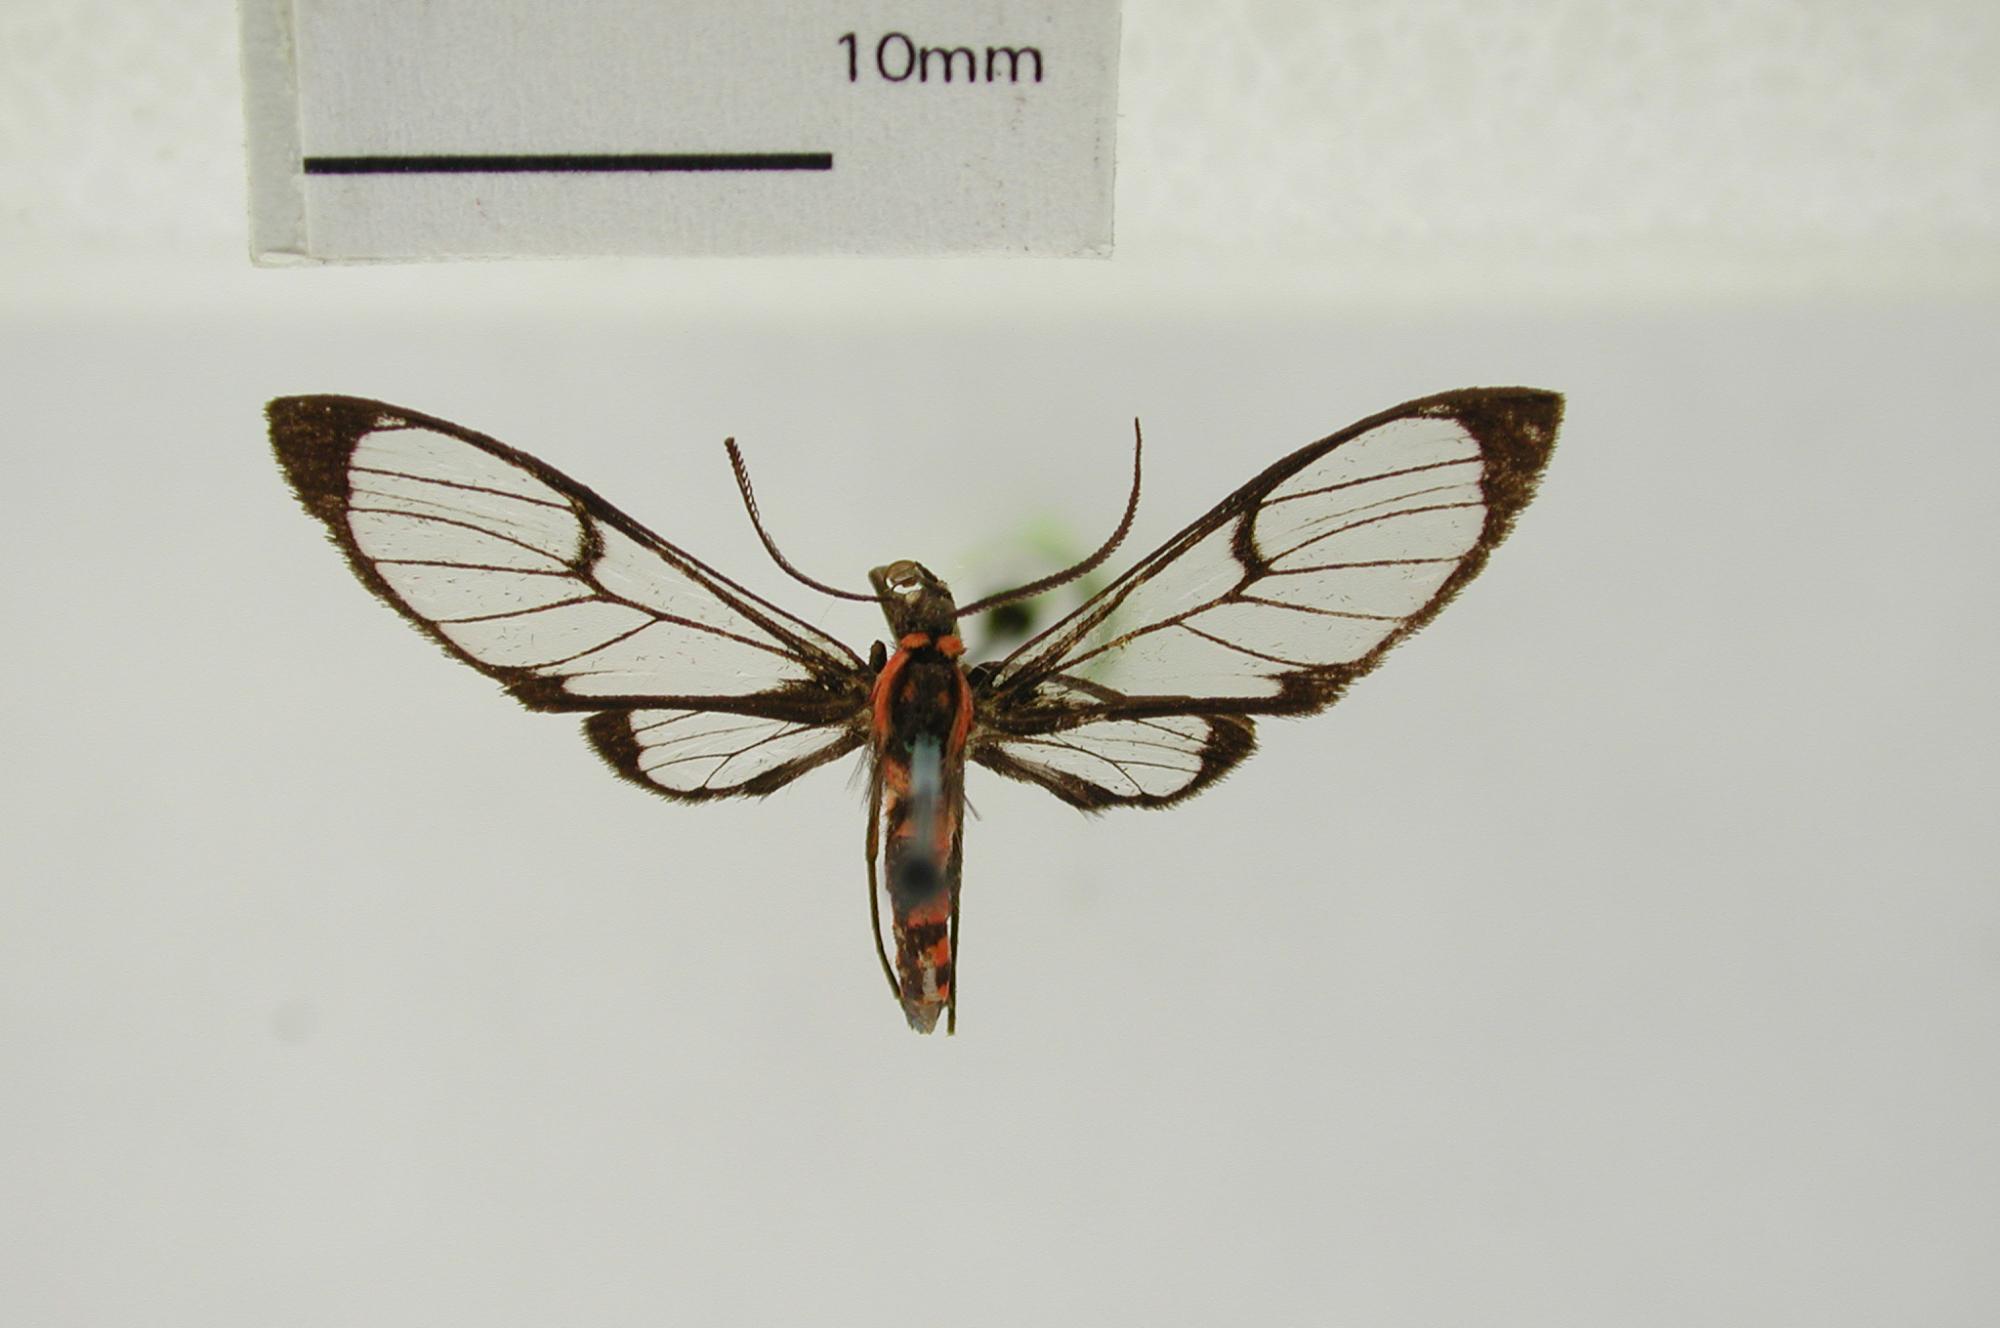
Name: Cosmosoma coccinifera
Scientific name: Cosmosoma coccinifera Dognin, 1912
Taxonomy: Animalia, Arthropoda, Insecta, Lepidoptera, Arctiidae
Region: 500
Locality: Medina, Cundinamarca, Colombia